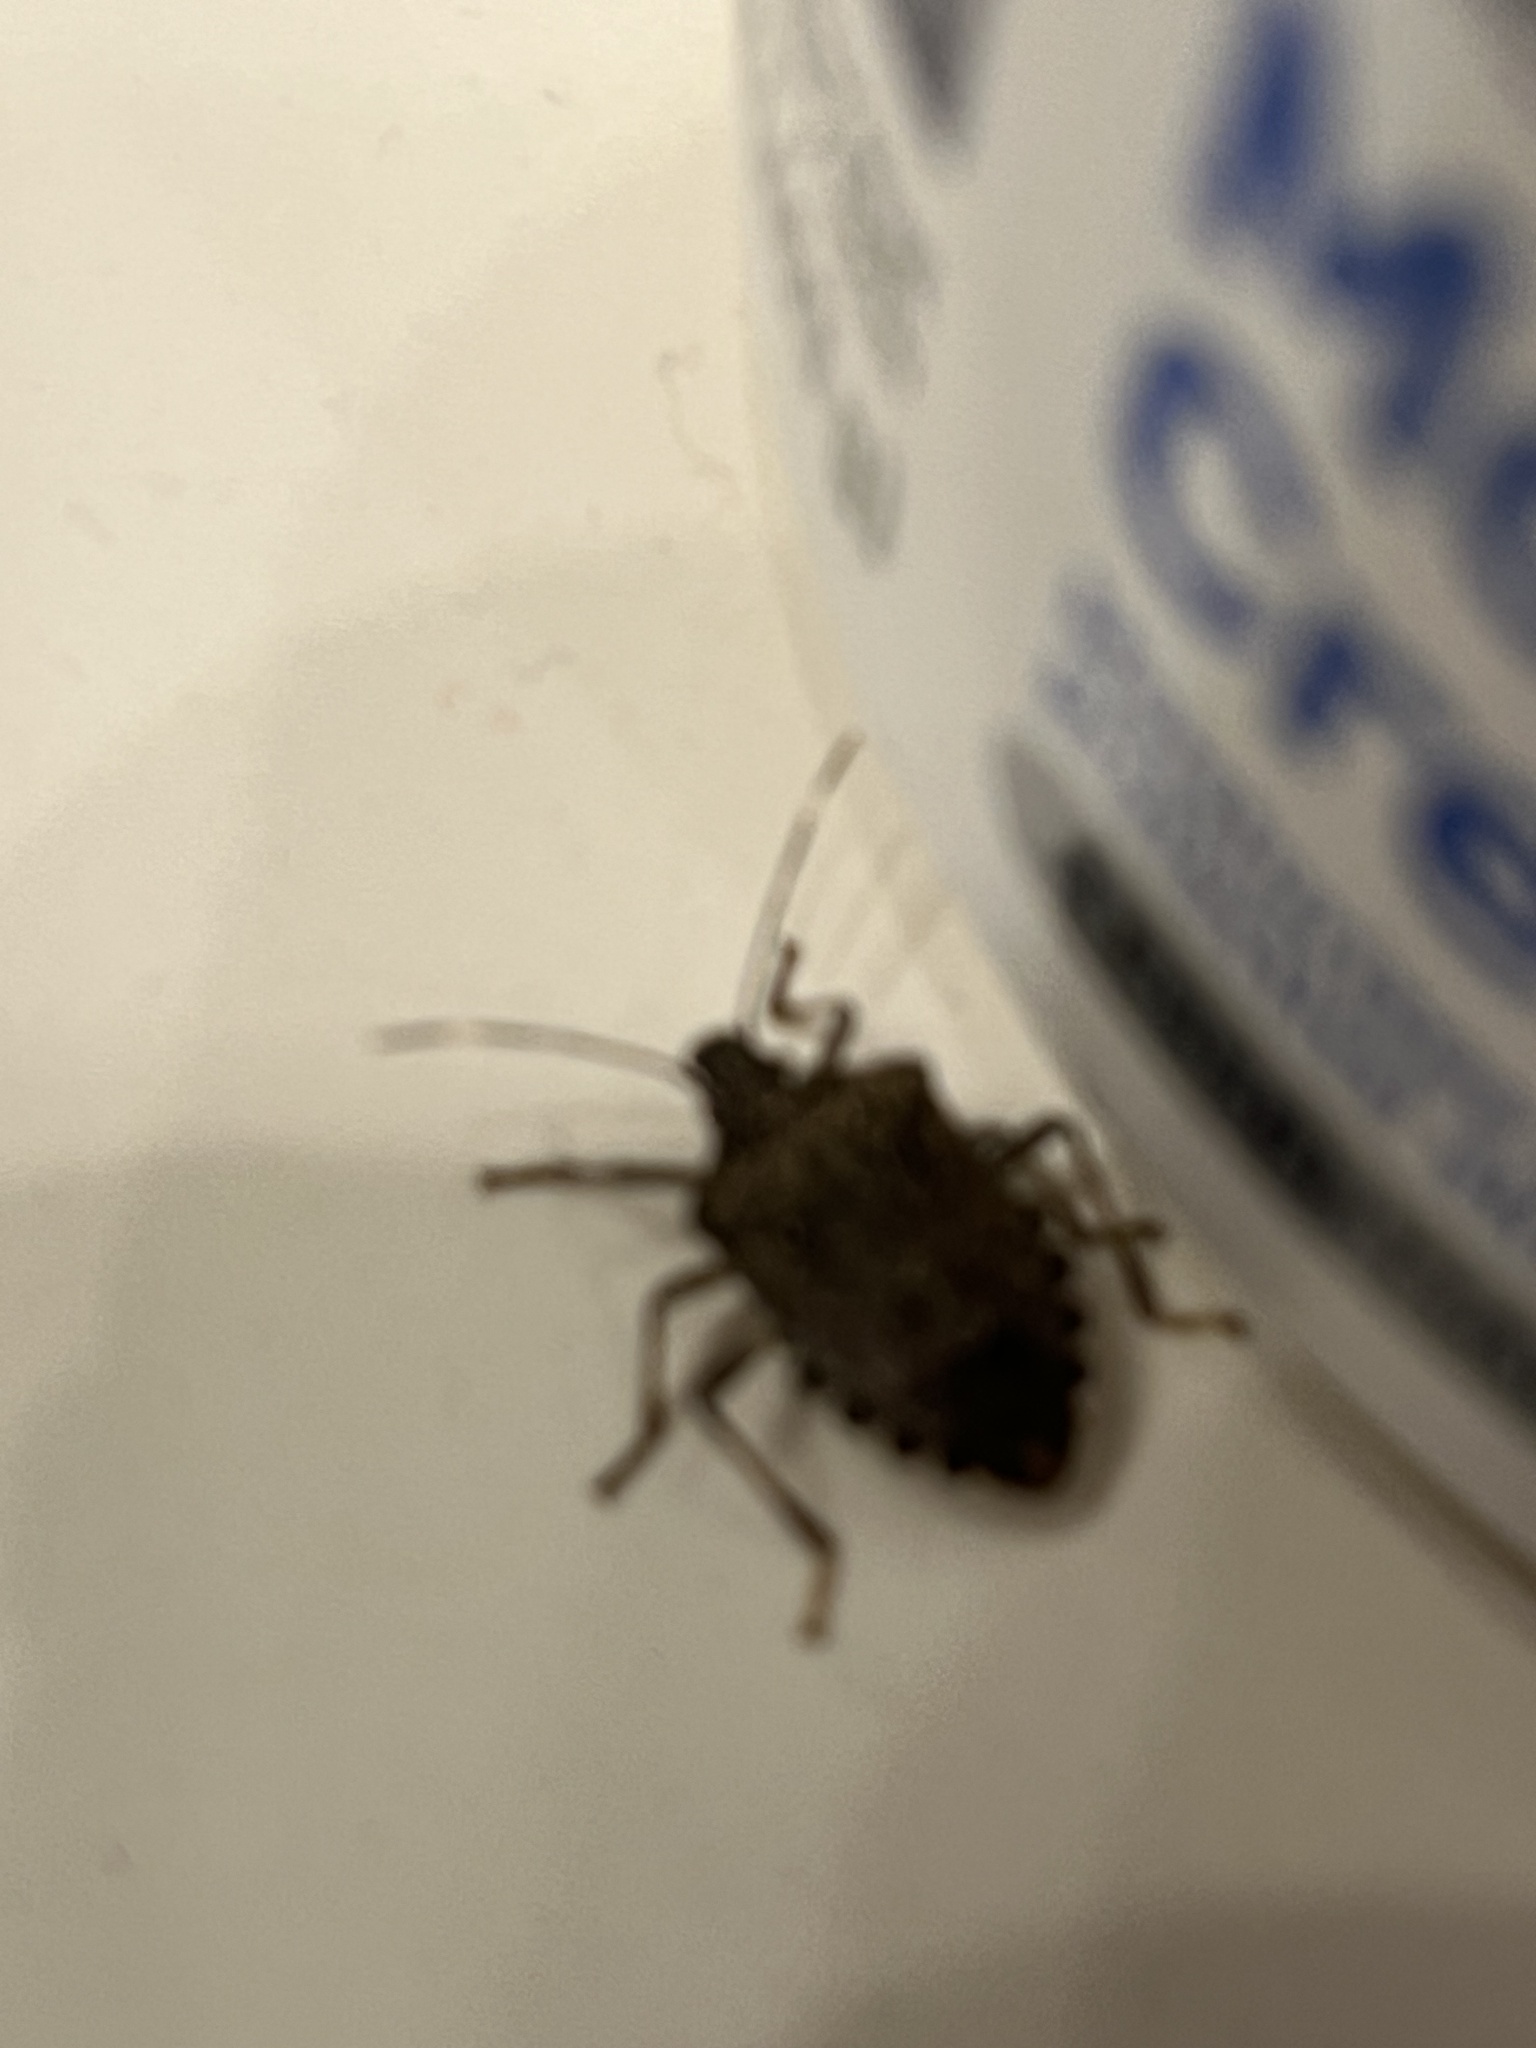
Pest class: stink_bug